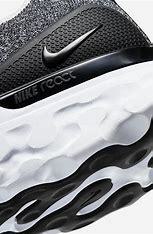
Brand: Nike
Model: React Phantom Run Flyknit 2